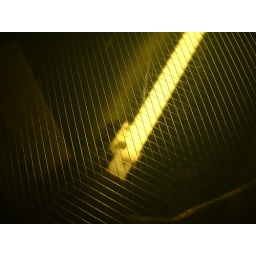
Trying to capture some light with abstract pattern.Its actually a light off a fish tank with a yellow plastic folder placed over it.